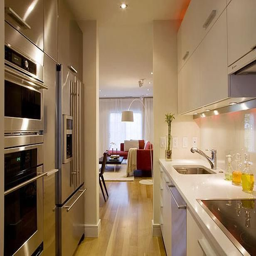
i 'm intrigued by the giant appliances in this tiny galley kitchen .